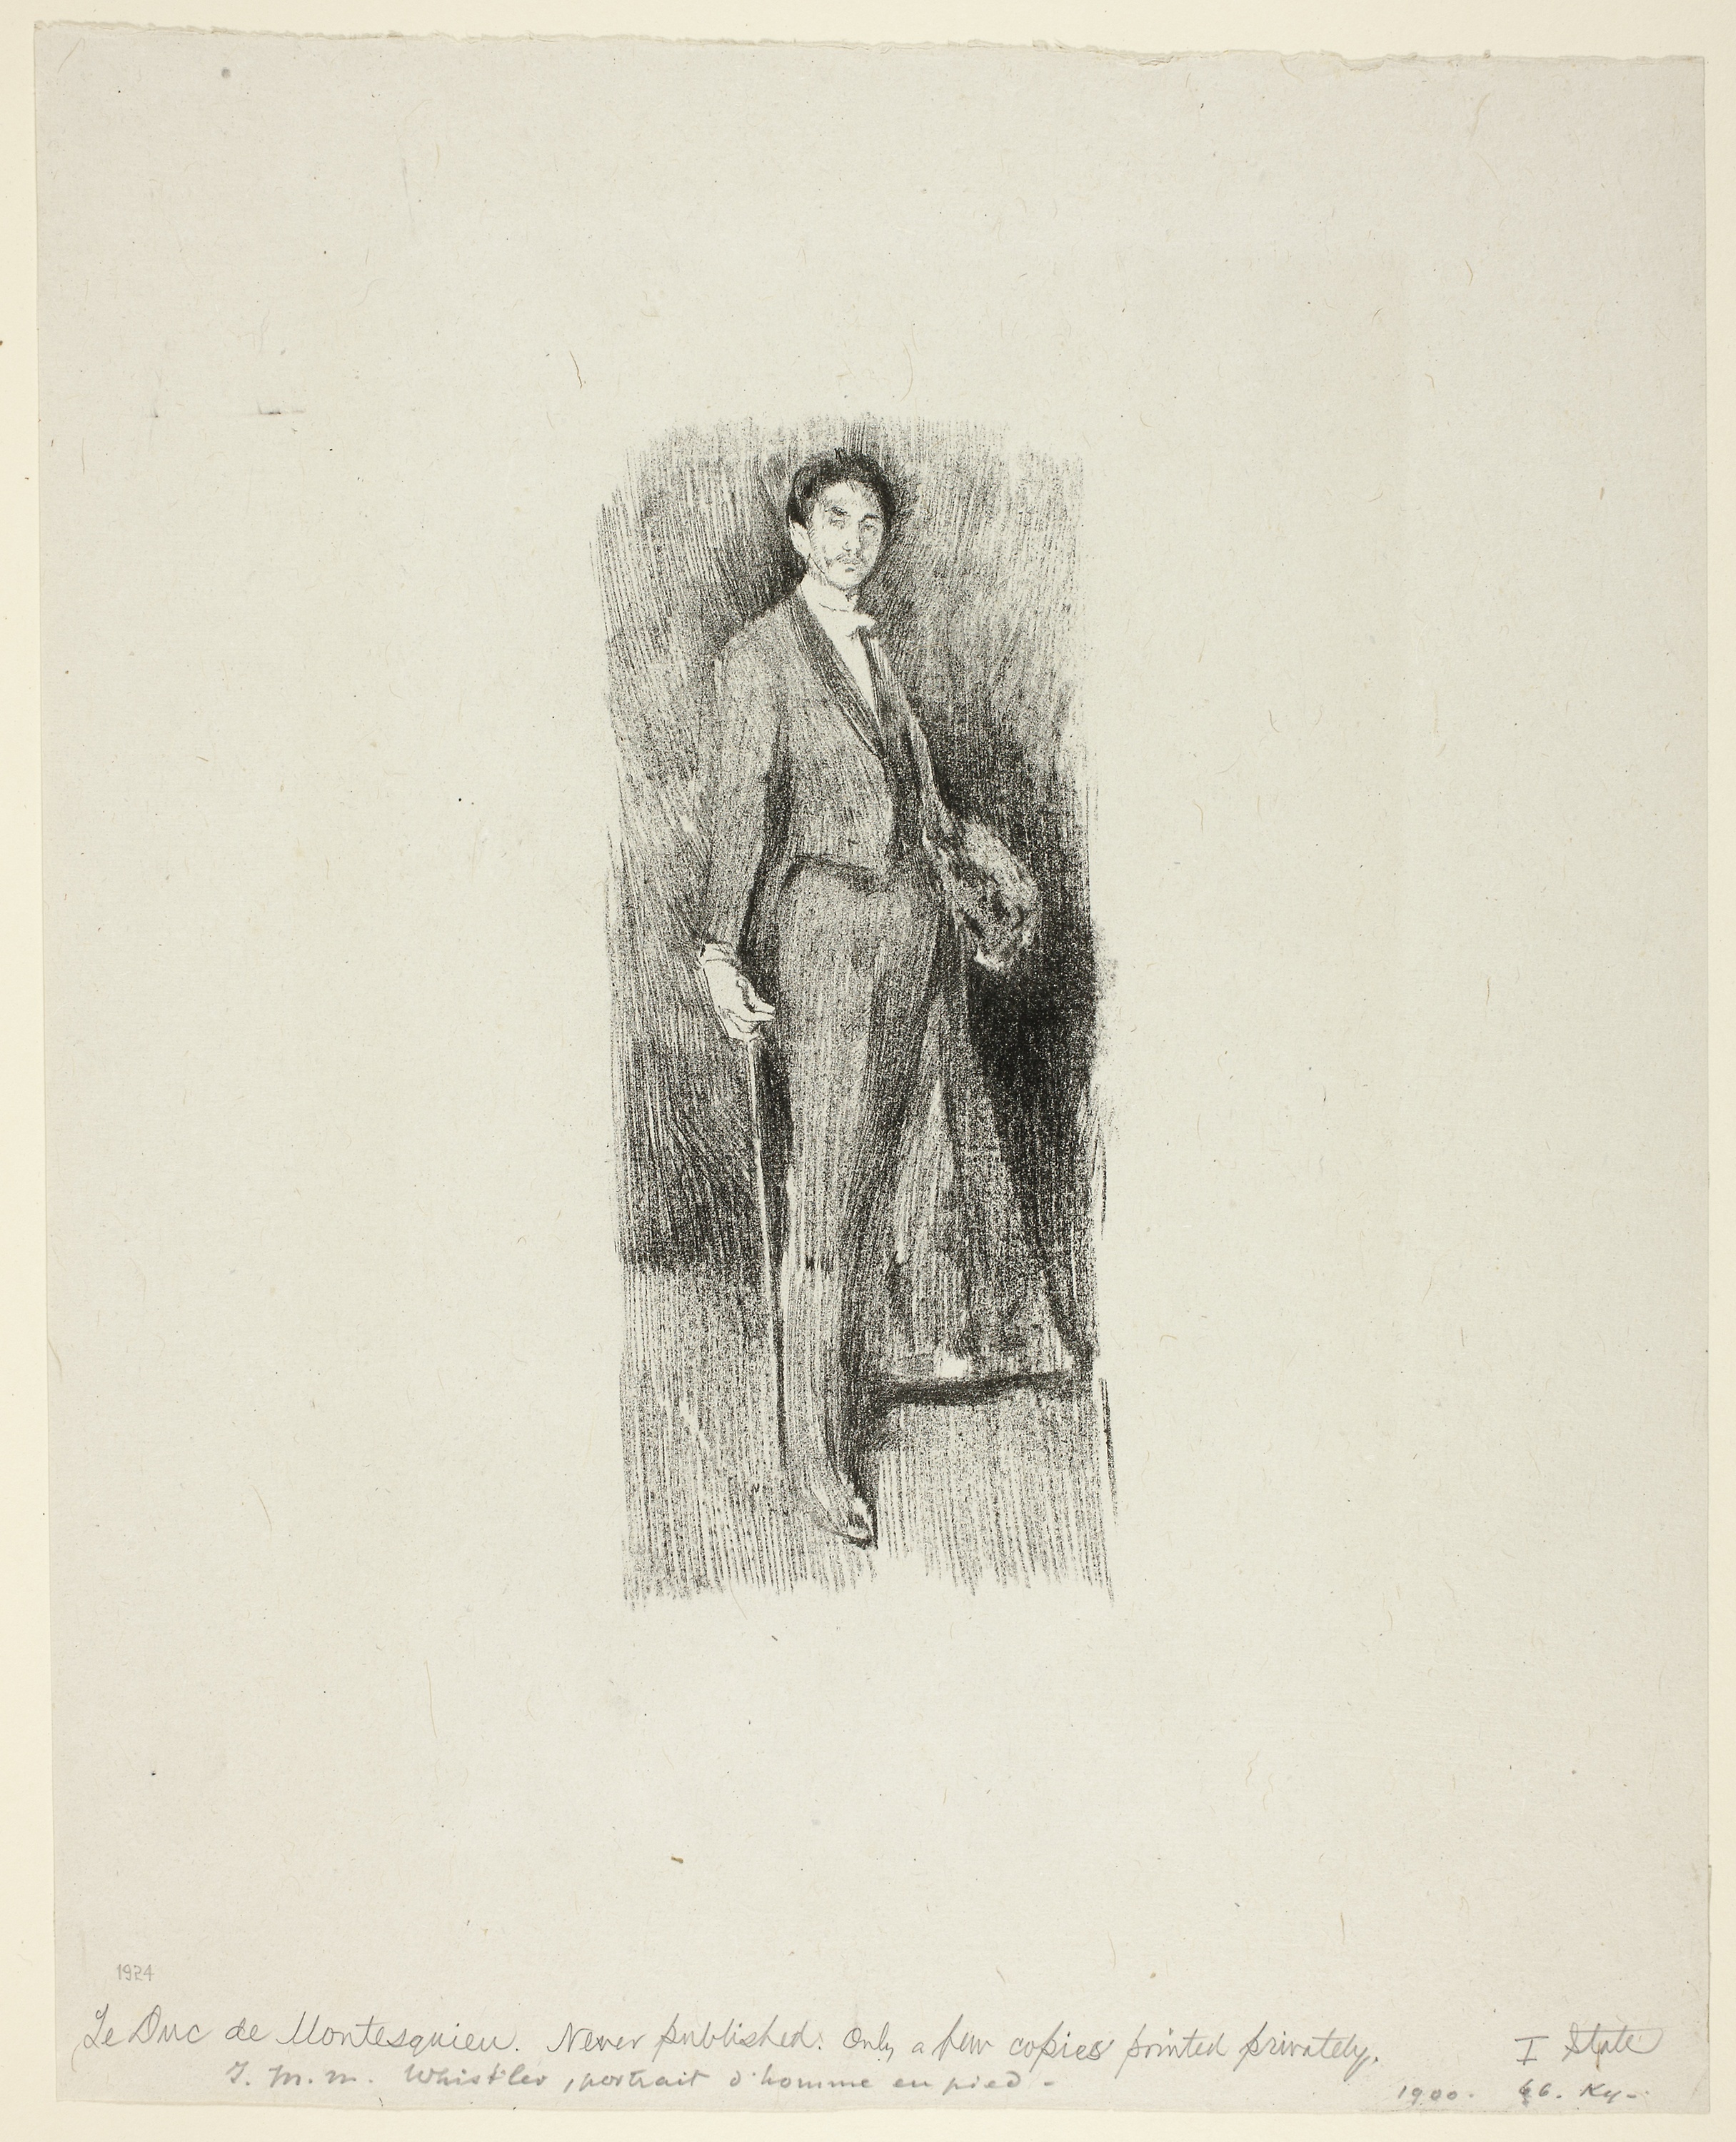
standing, art, history, artwork, drawing, figure drawing, illustration, portrait, costume design